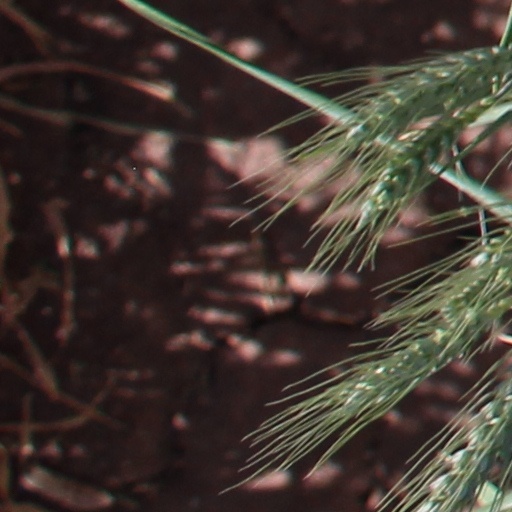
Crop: wheat